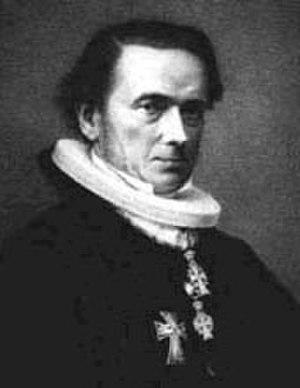
Hans Lassen Martensen, né 9 août 1808 à Flensbourg dans le Schlesvig, mort le 4 février 1884 à Copenhague est un prédicateur et un théologien luthérien danois. Son père était à la fois maître d'école, écrivain, et marin. Il éduqua son fils en langue allemande bien qu'il préférât parler danois lui-même.